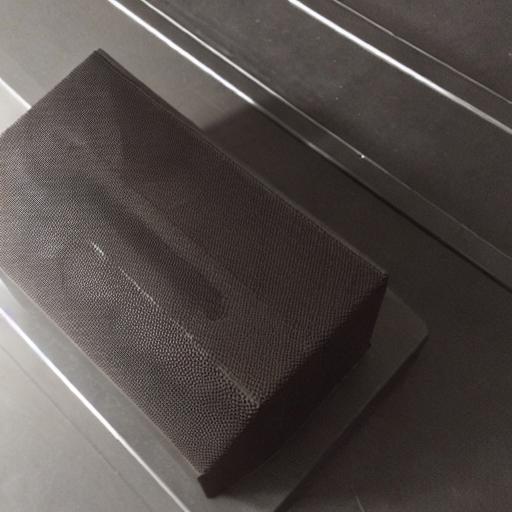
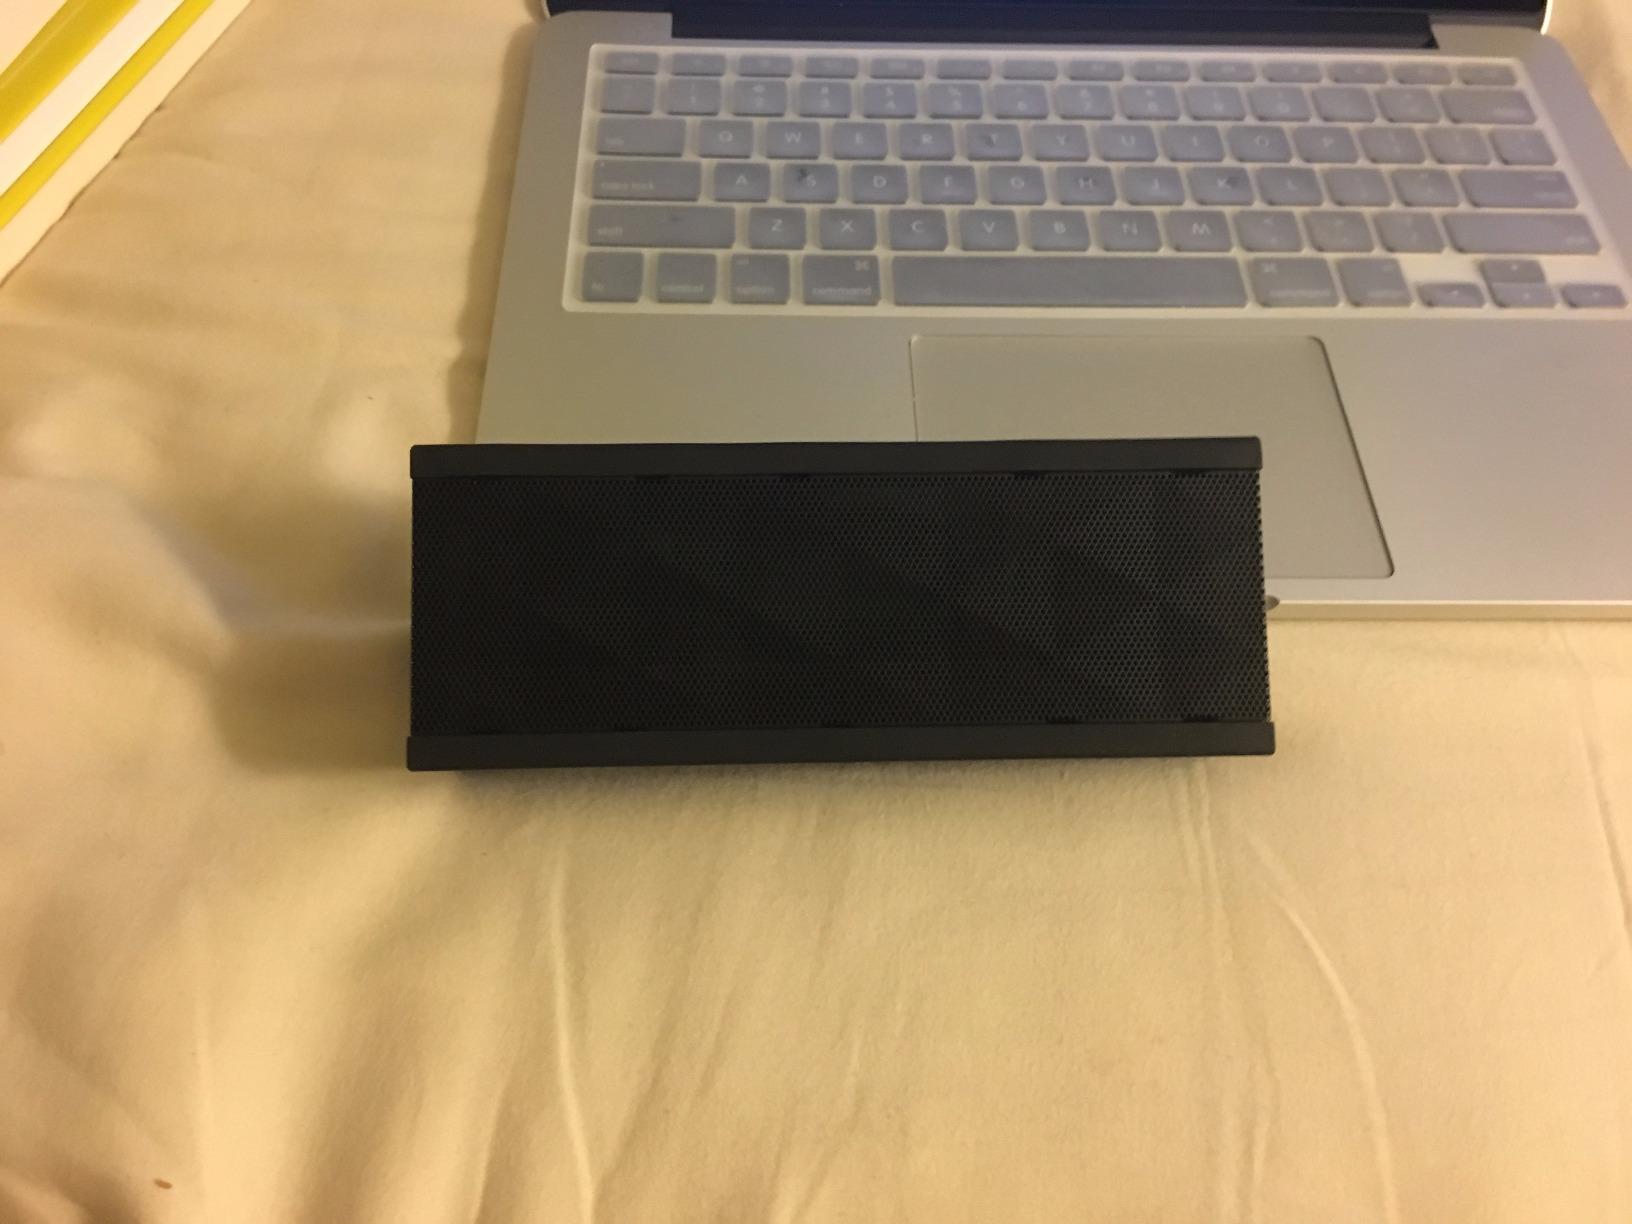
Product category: speaker
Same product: no